Gena Rowlands

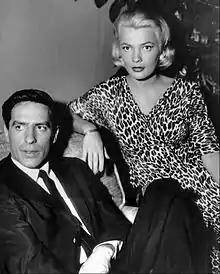
Rowlands with husband John Cassavetes in TV series "Johnny Staccato", 1959

Rowlands made her film debut in "The High Cost of Loving" in 1958. In 1962, she starred in director David Miller's "Lonely Are the Brave", with Kirk Douglas and Walter Matthau. She played the former lover of the Kirk Douglas character, now the wife of the Douglas character's best friend.